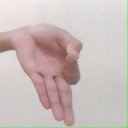
अक्षर: ज्ञ